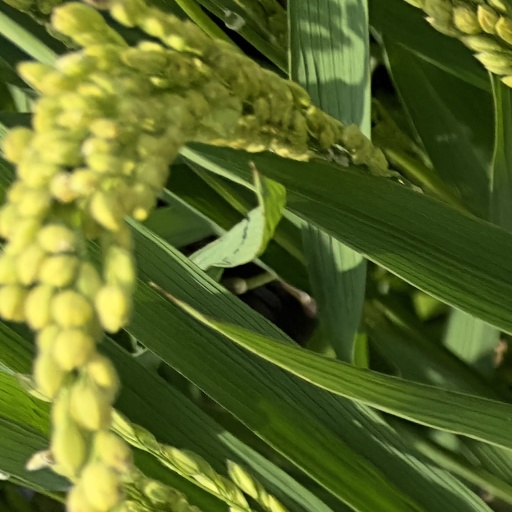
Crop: rice